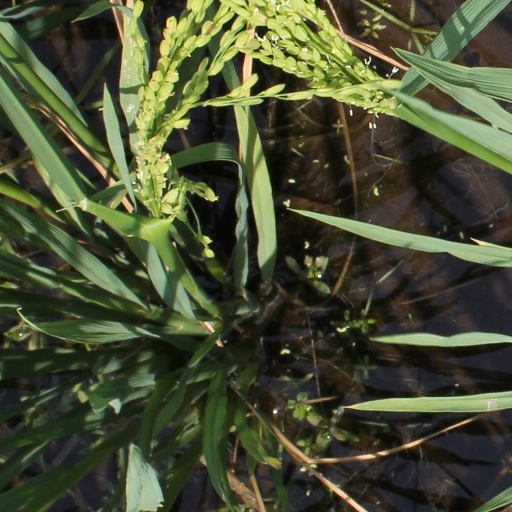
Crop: rice